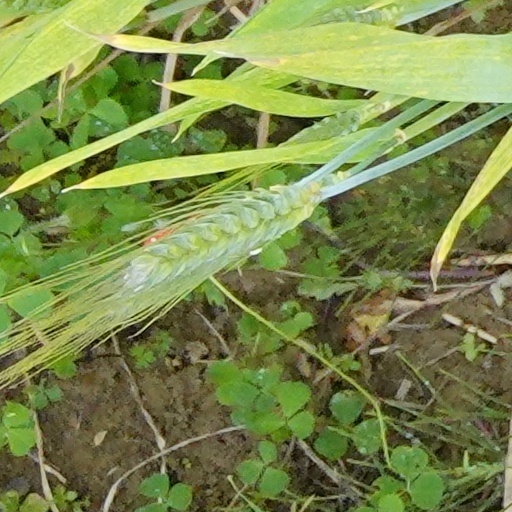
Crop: wheat